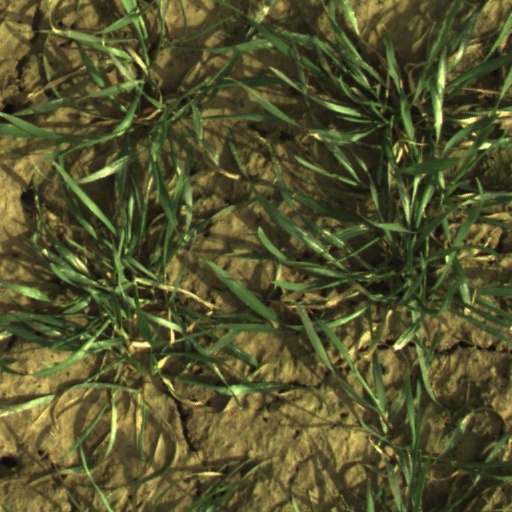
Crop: wheat